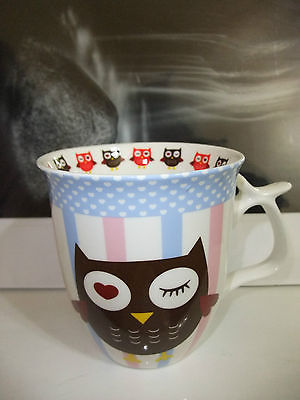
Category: mug